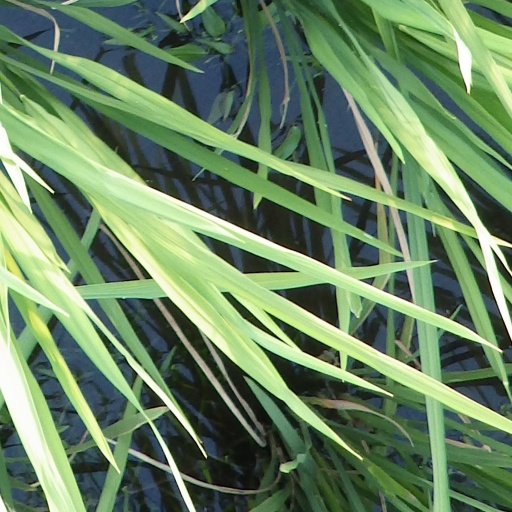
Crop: rice